Arthur Prince Spear

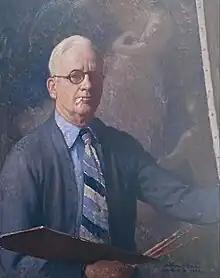
"In the Studio",

Arthur Prince Spear (1879–1959) was an American painter best known for his fantastical paintings of nymphs, fauns, and under-sea dwellers.